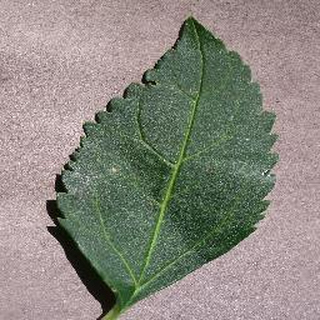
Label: healthy_cherry